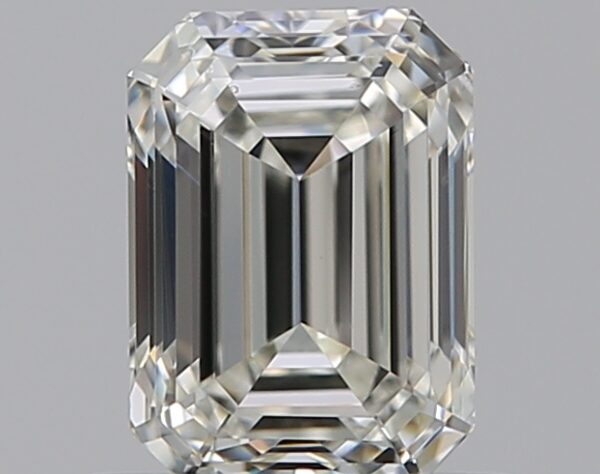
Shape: emerald
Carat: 0.7
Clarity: VS2
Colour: I
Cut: EX
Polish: EX
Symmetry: VG
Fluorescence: N
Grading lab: GIA
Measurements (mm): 5.81 x 4.2 x 2.87